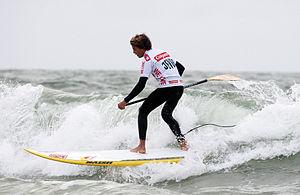
Le stand up paddle aussi nommé SUP, ou simplement paddle ou plus rarement planche à rame, est un sport de glisse nautique où le pratiquant se tient debout sur une planche plus longue qu'une planche de surf classique, se propulsant à l'aide d'une pagaie.